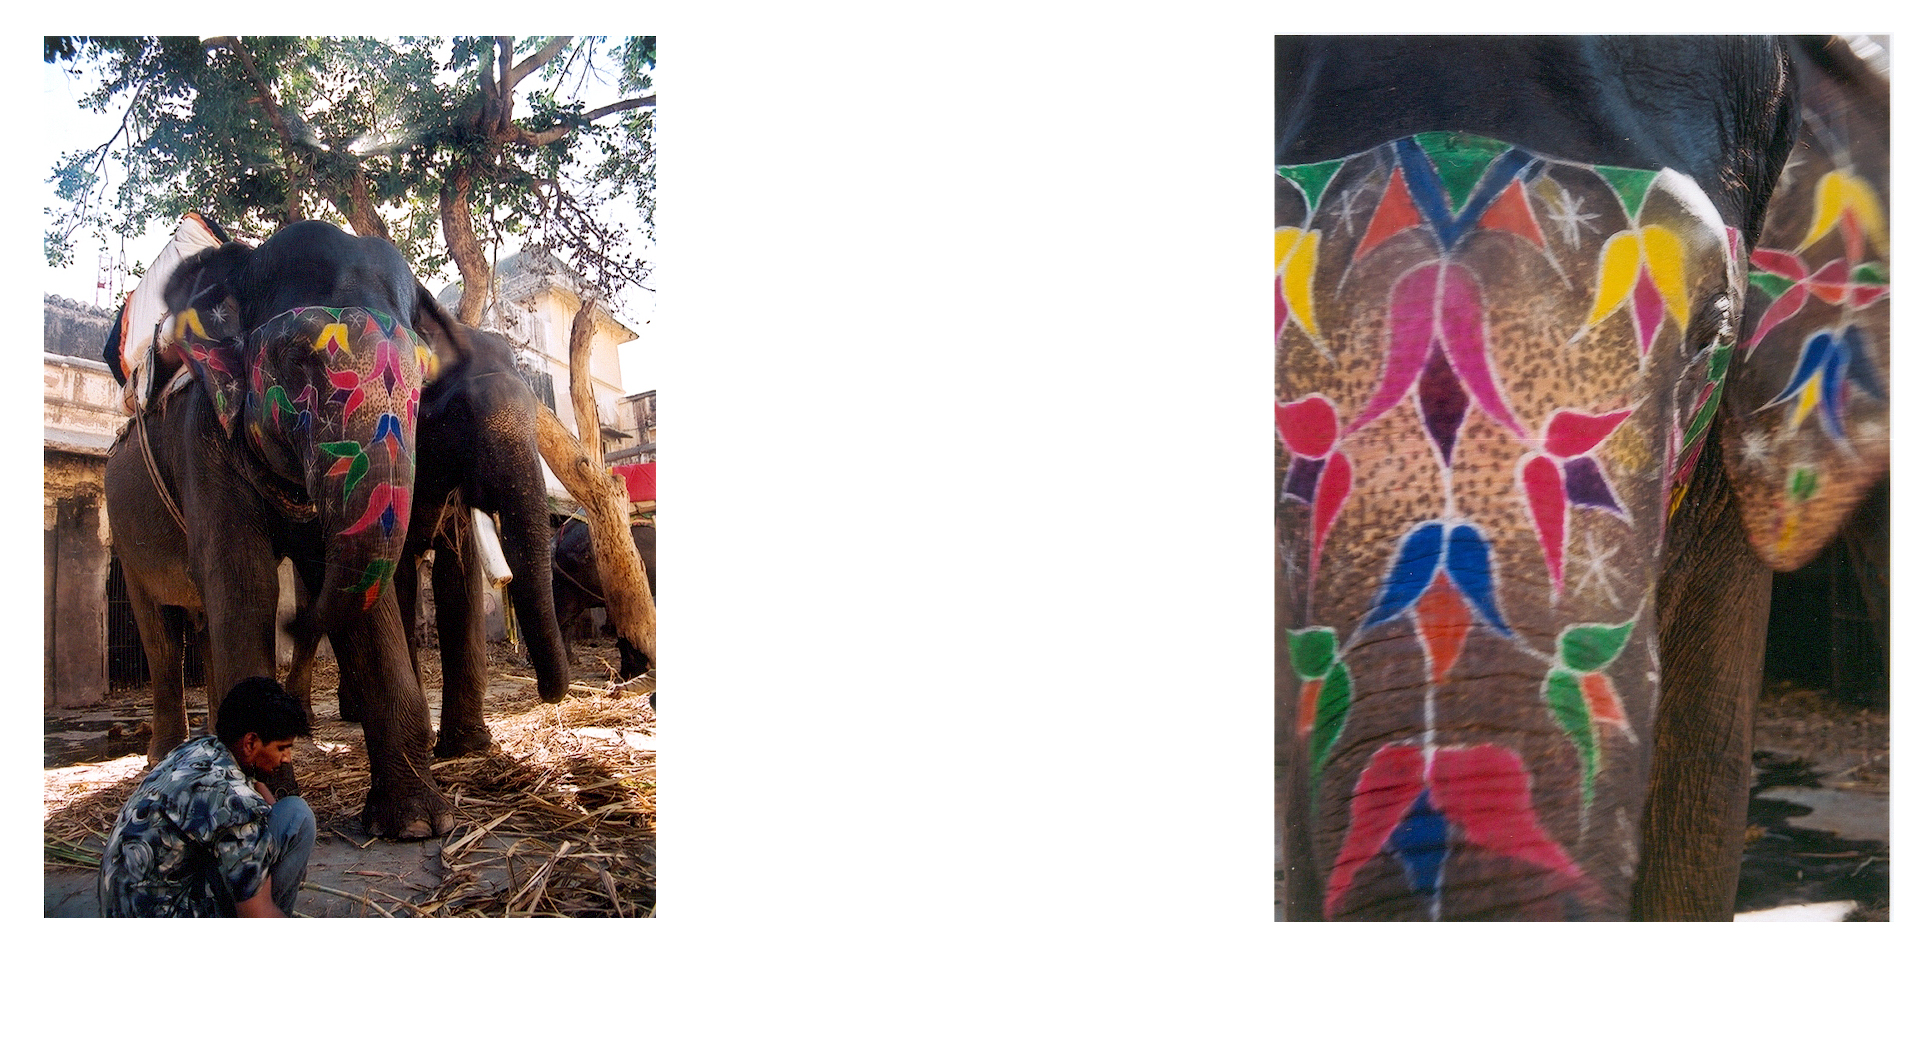
elephant, art, cool image, an, india, indie, amber, jaipur, amer, indien, inde, indland, canon50e, rajasthan, modern art